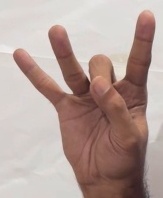
ASL sign: 8